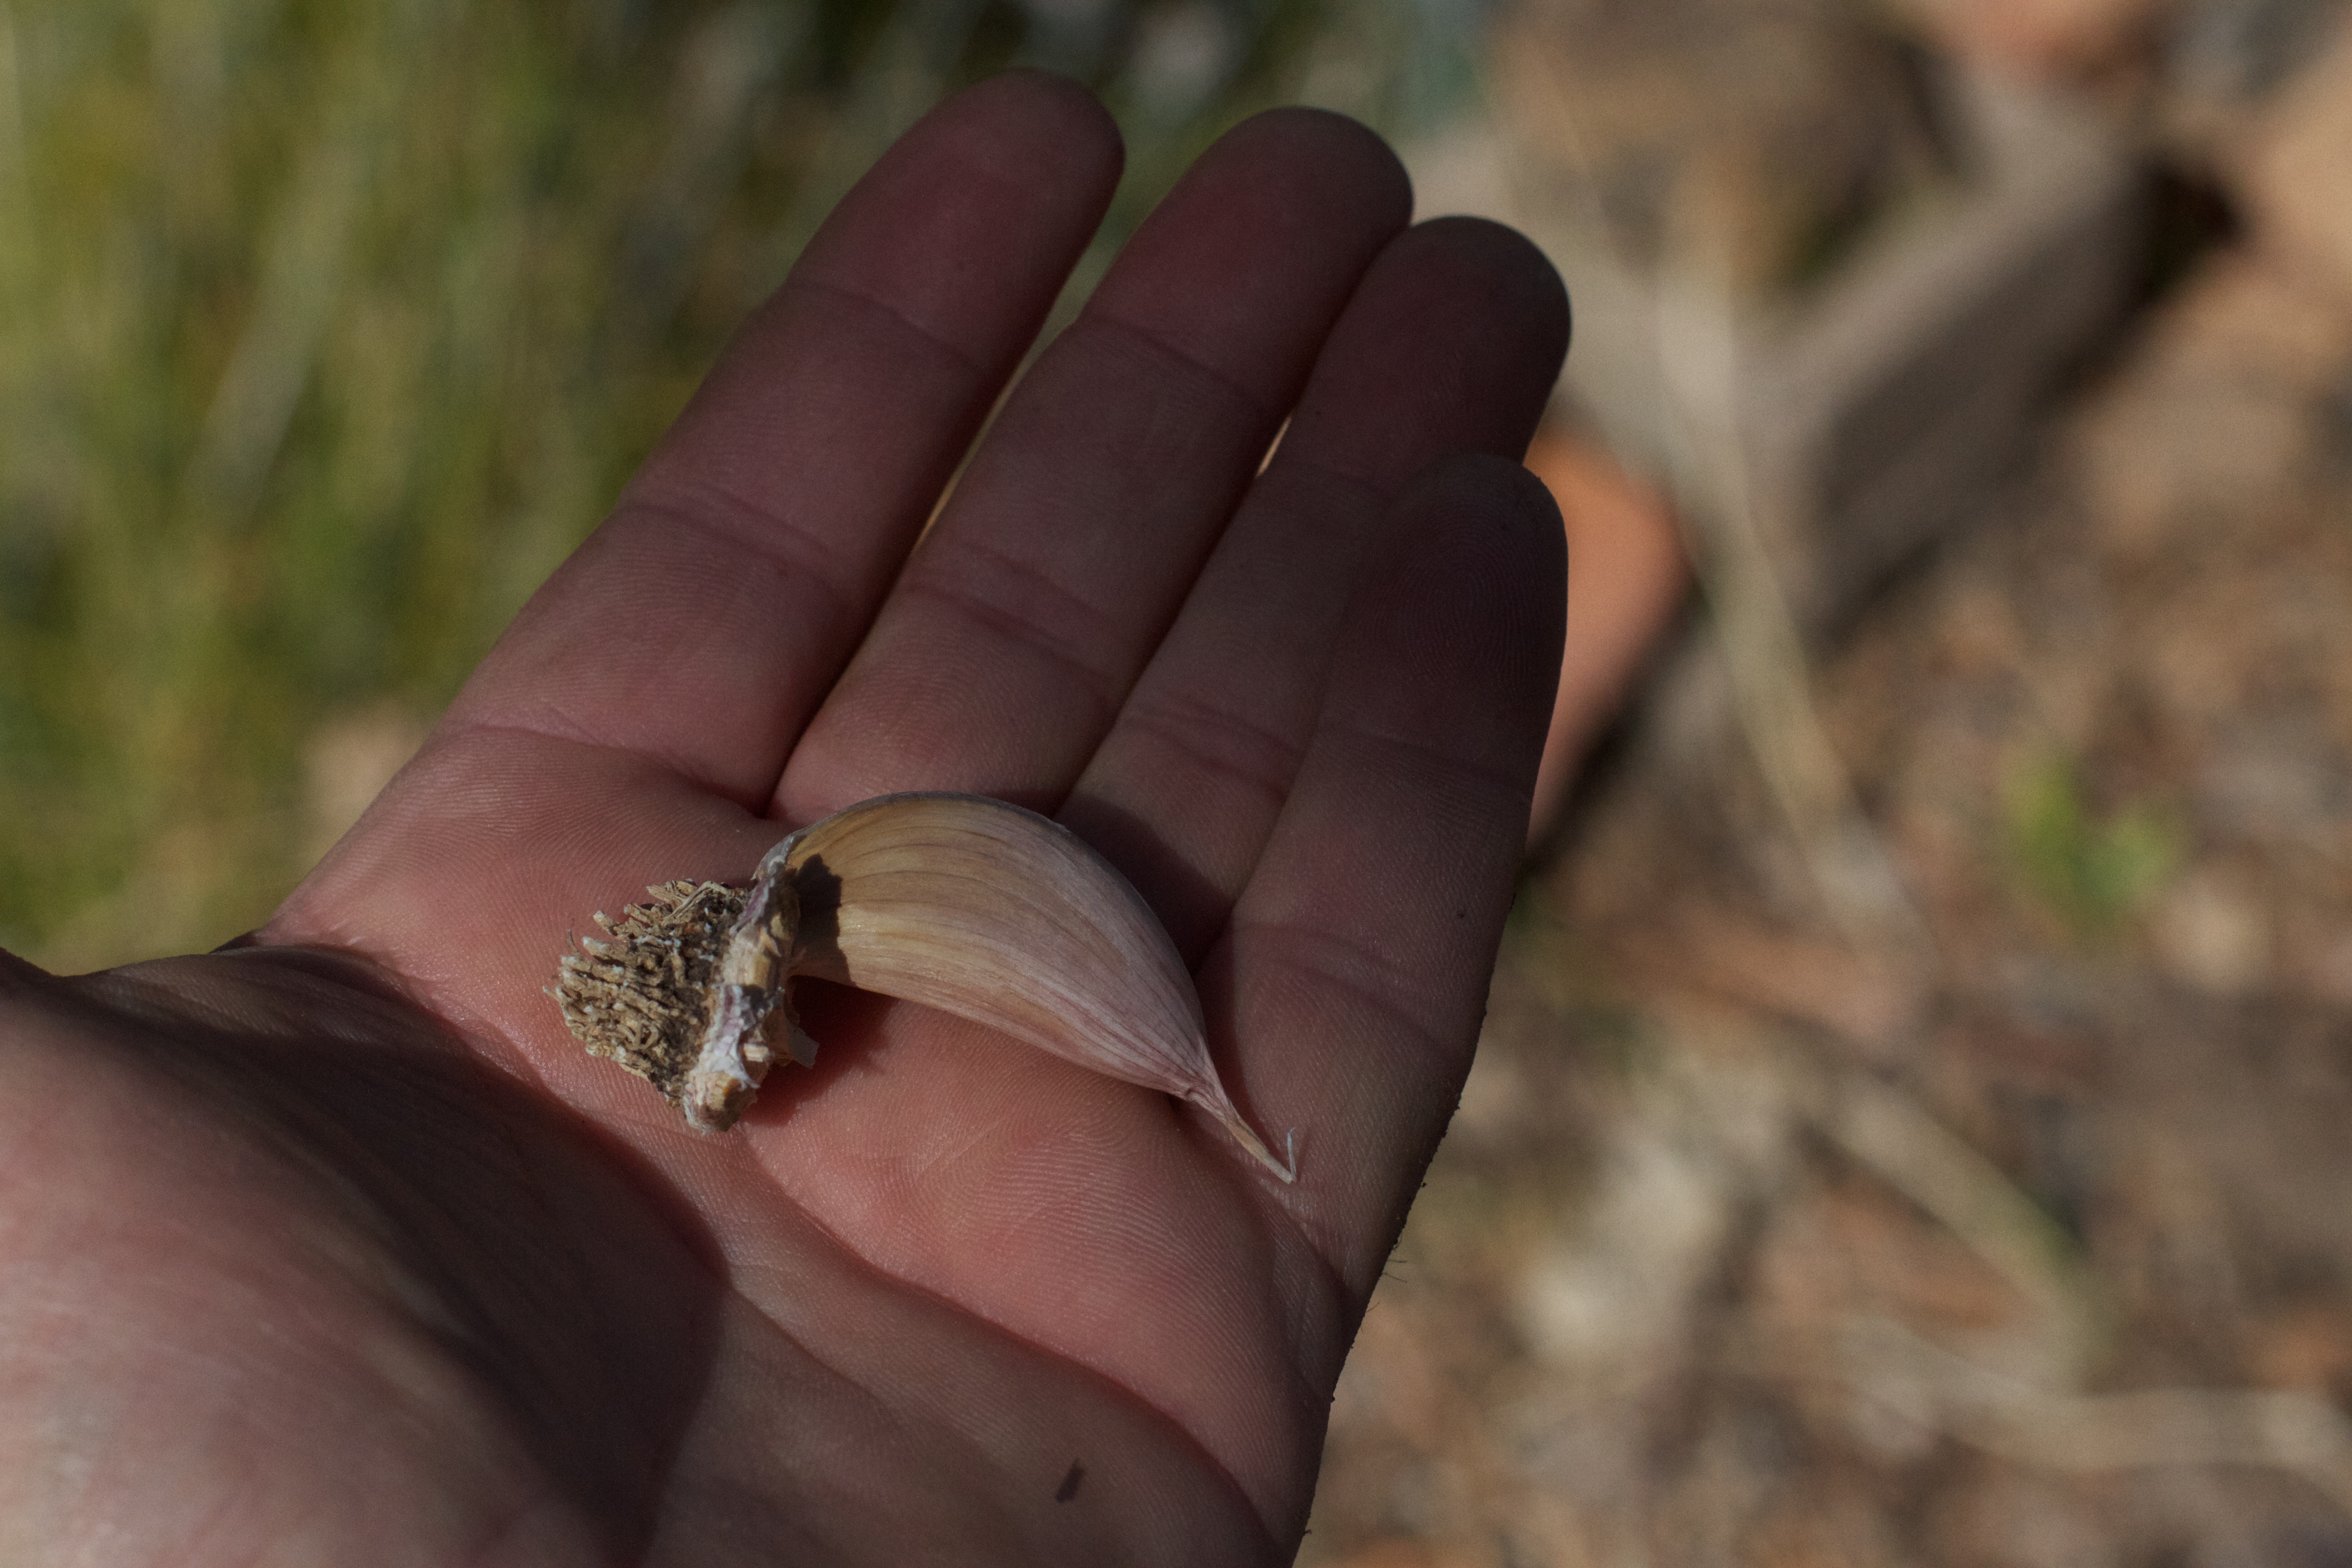
hand, photography, leaf, leg, finger, invertebrate, close up, macro photography